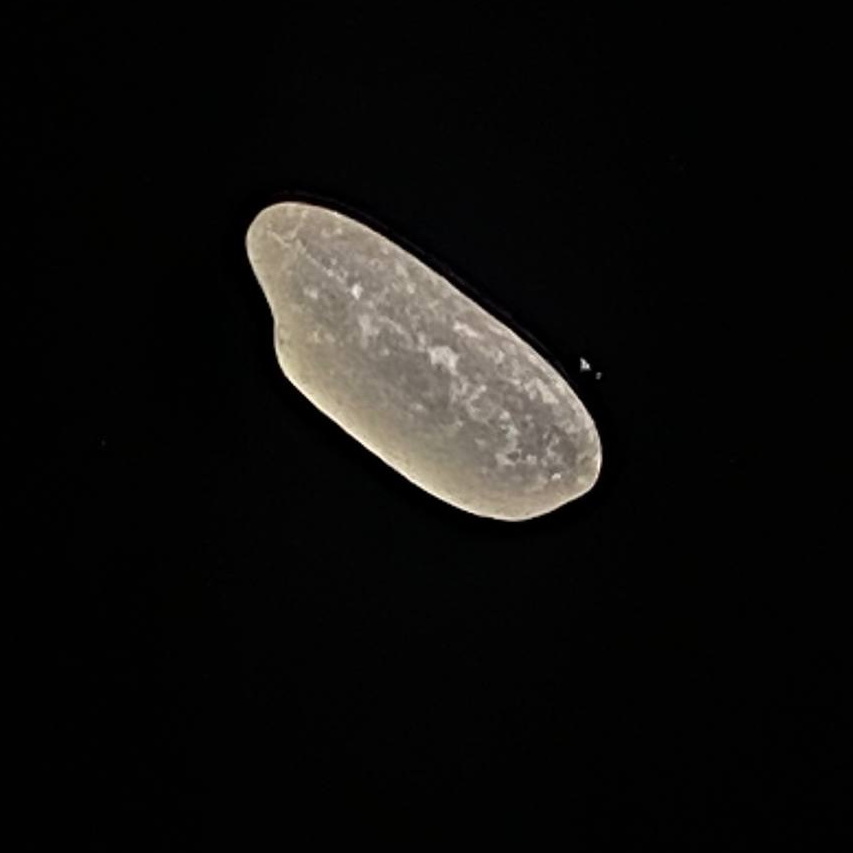
Rice variety: Paijam